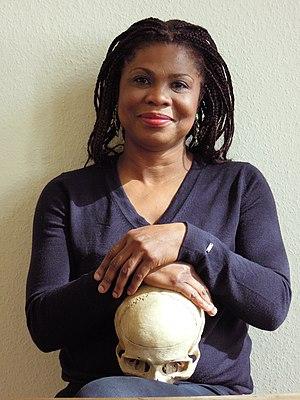
Sergine André "Djinn", née en Haïti, à Verrettes dans la Vallée de l’Artibonite, en 1969 est une artiste peintre.